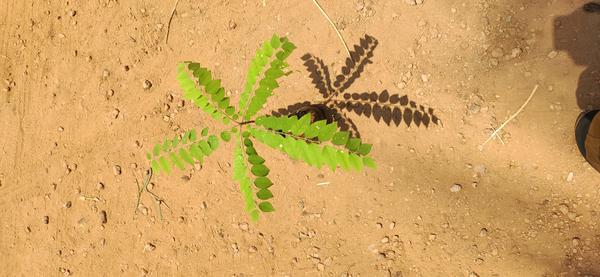
Plant: Amla